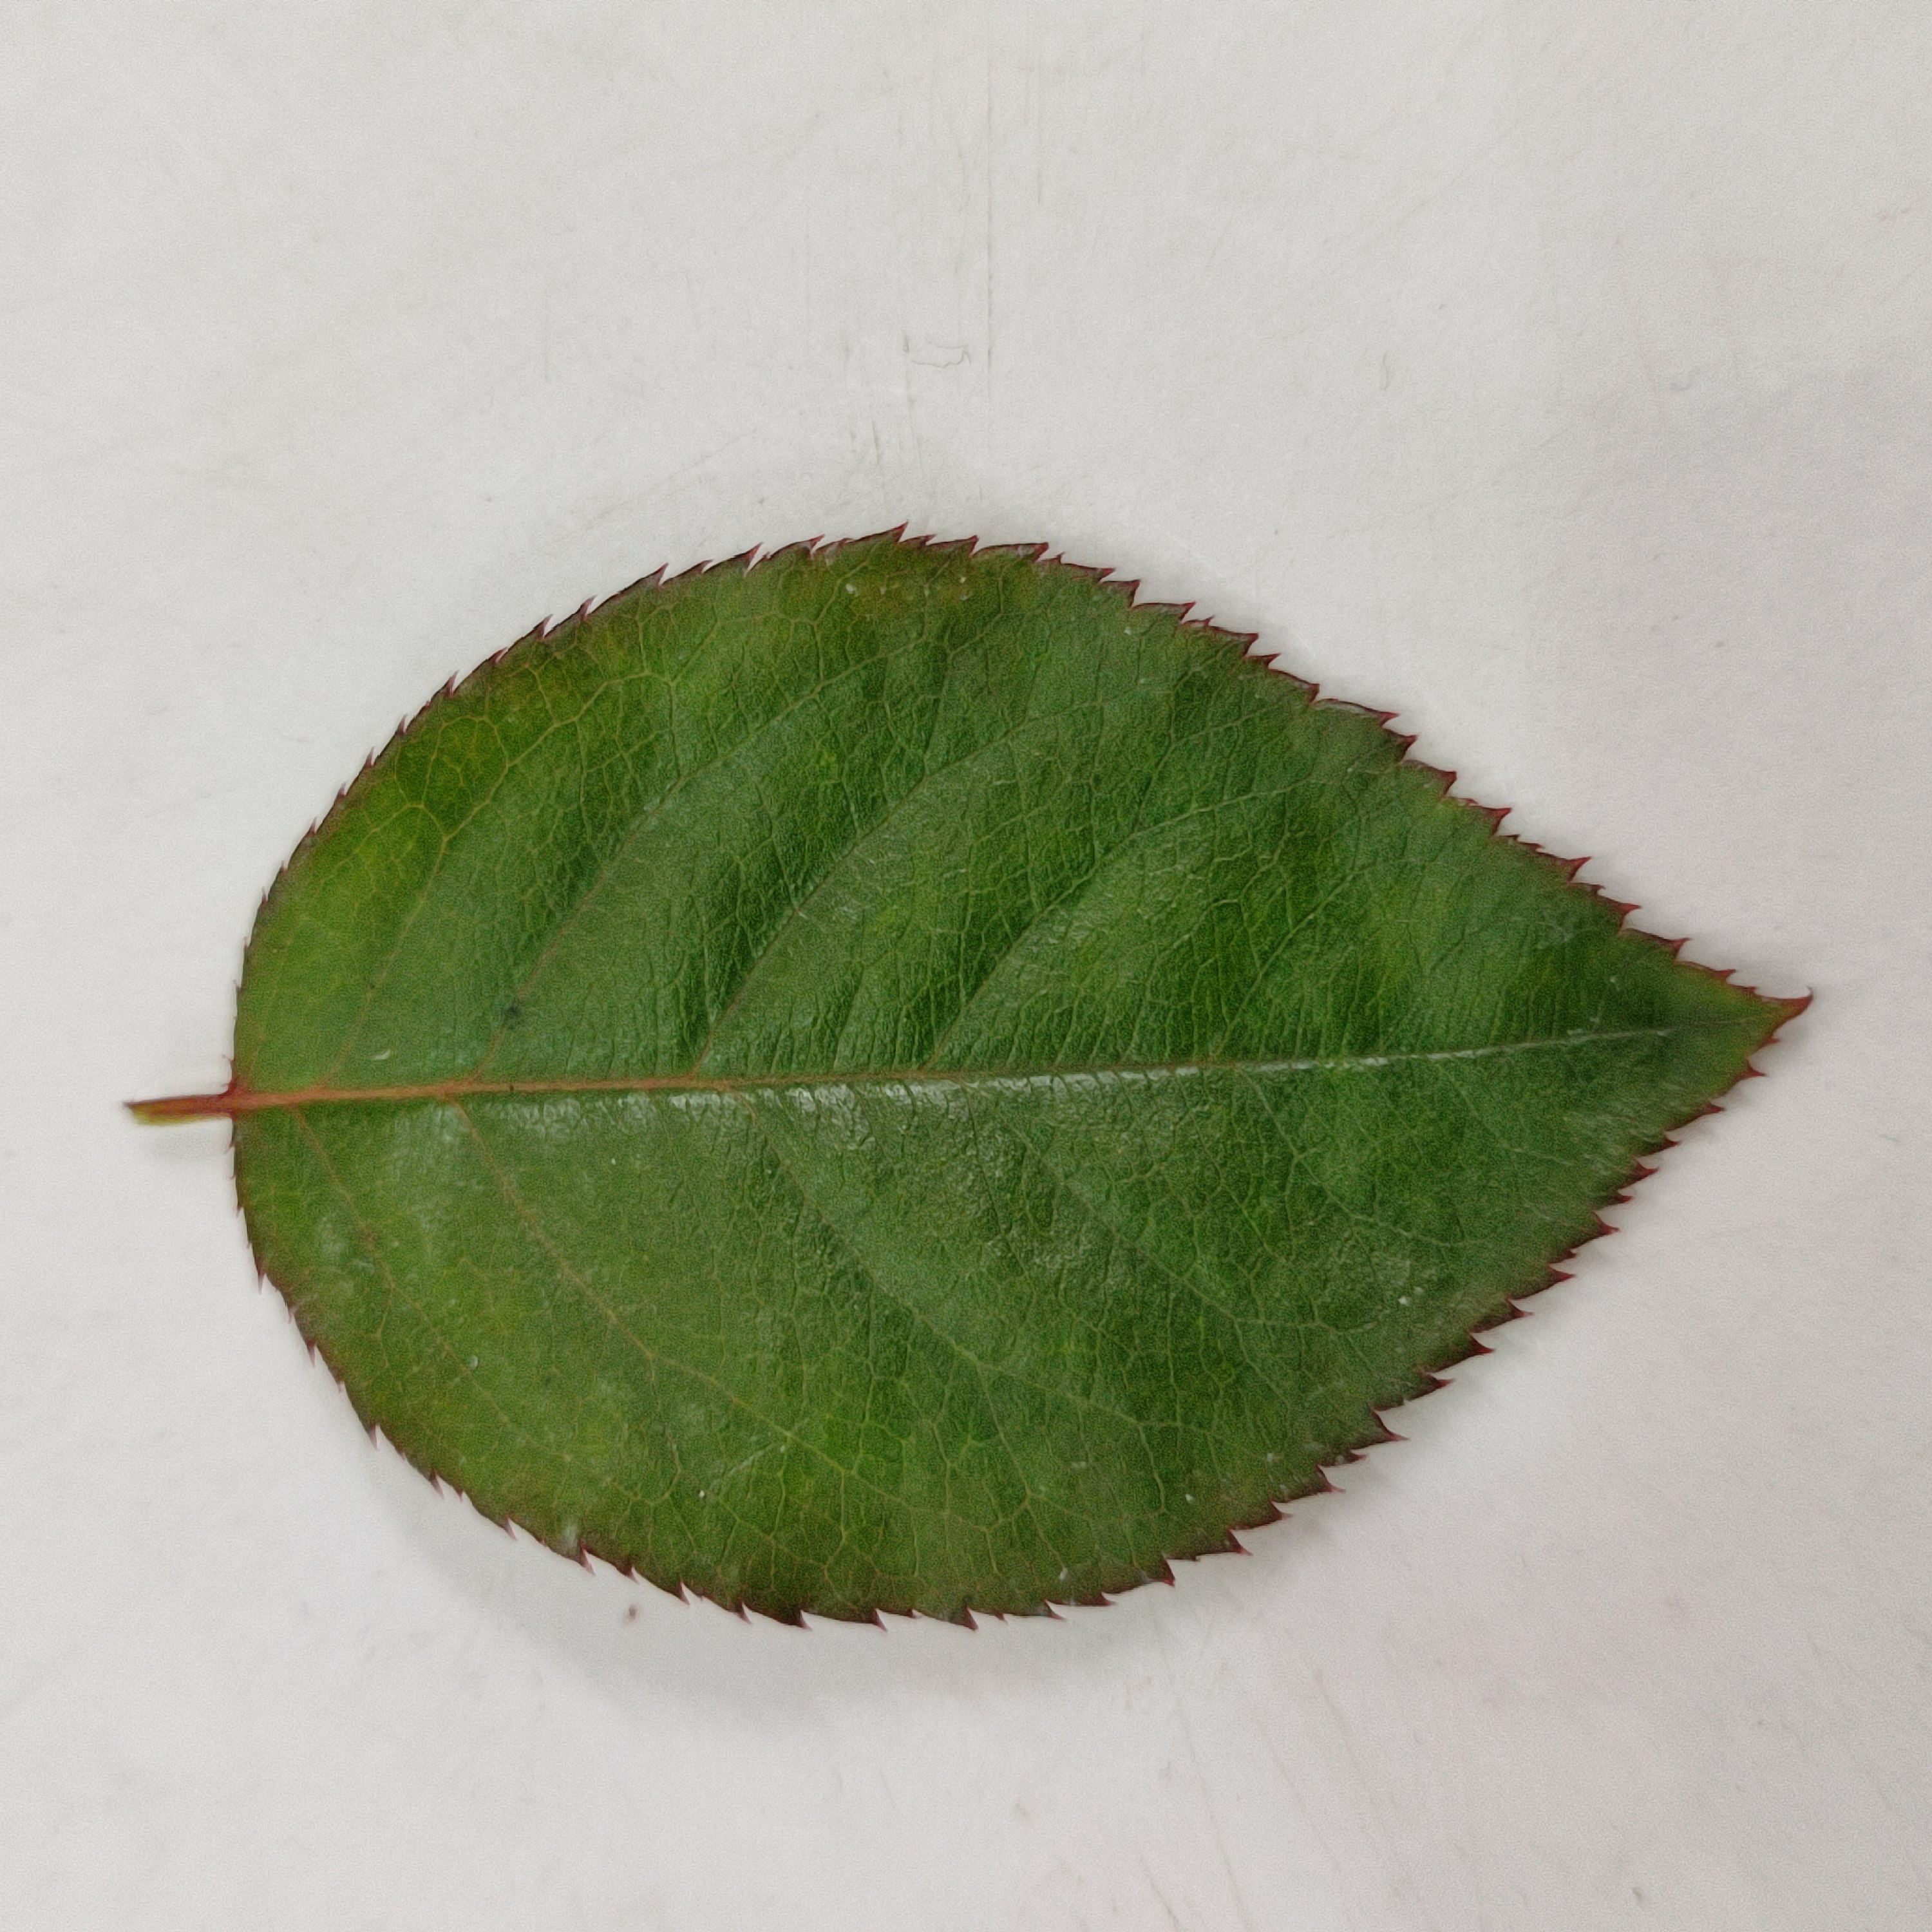
Label: Healthy Leaf